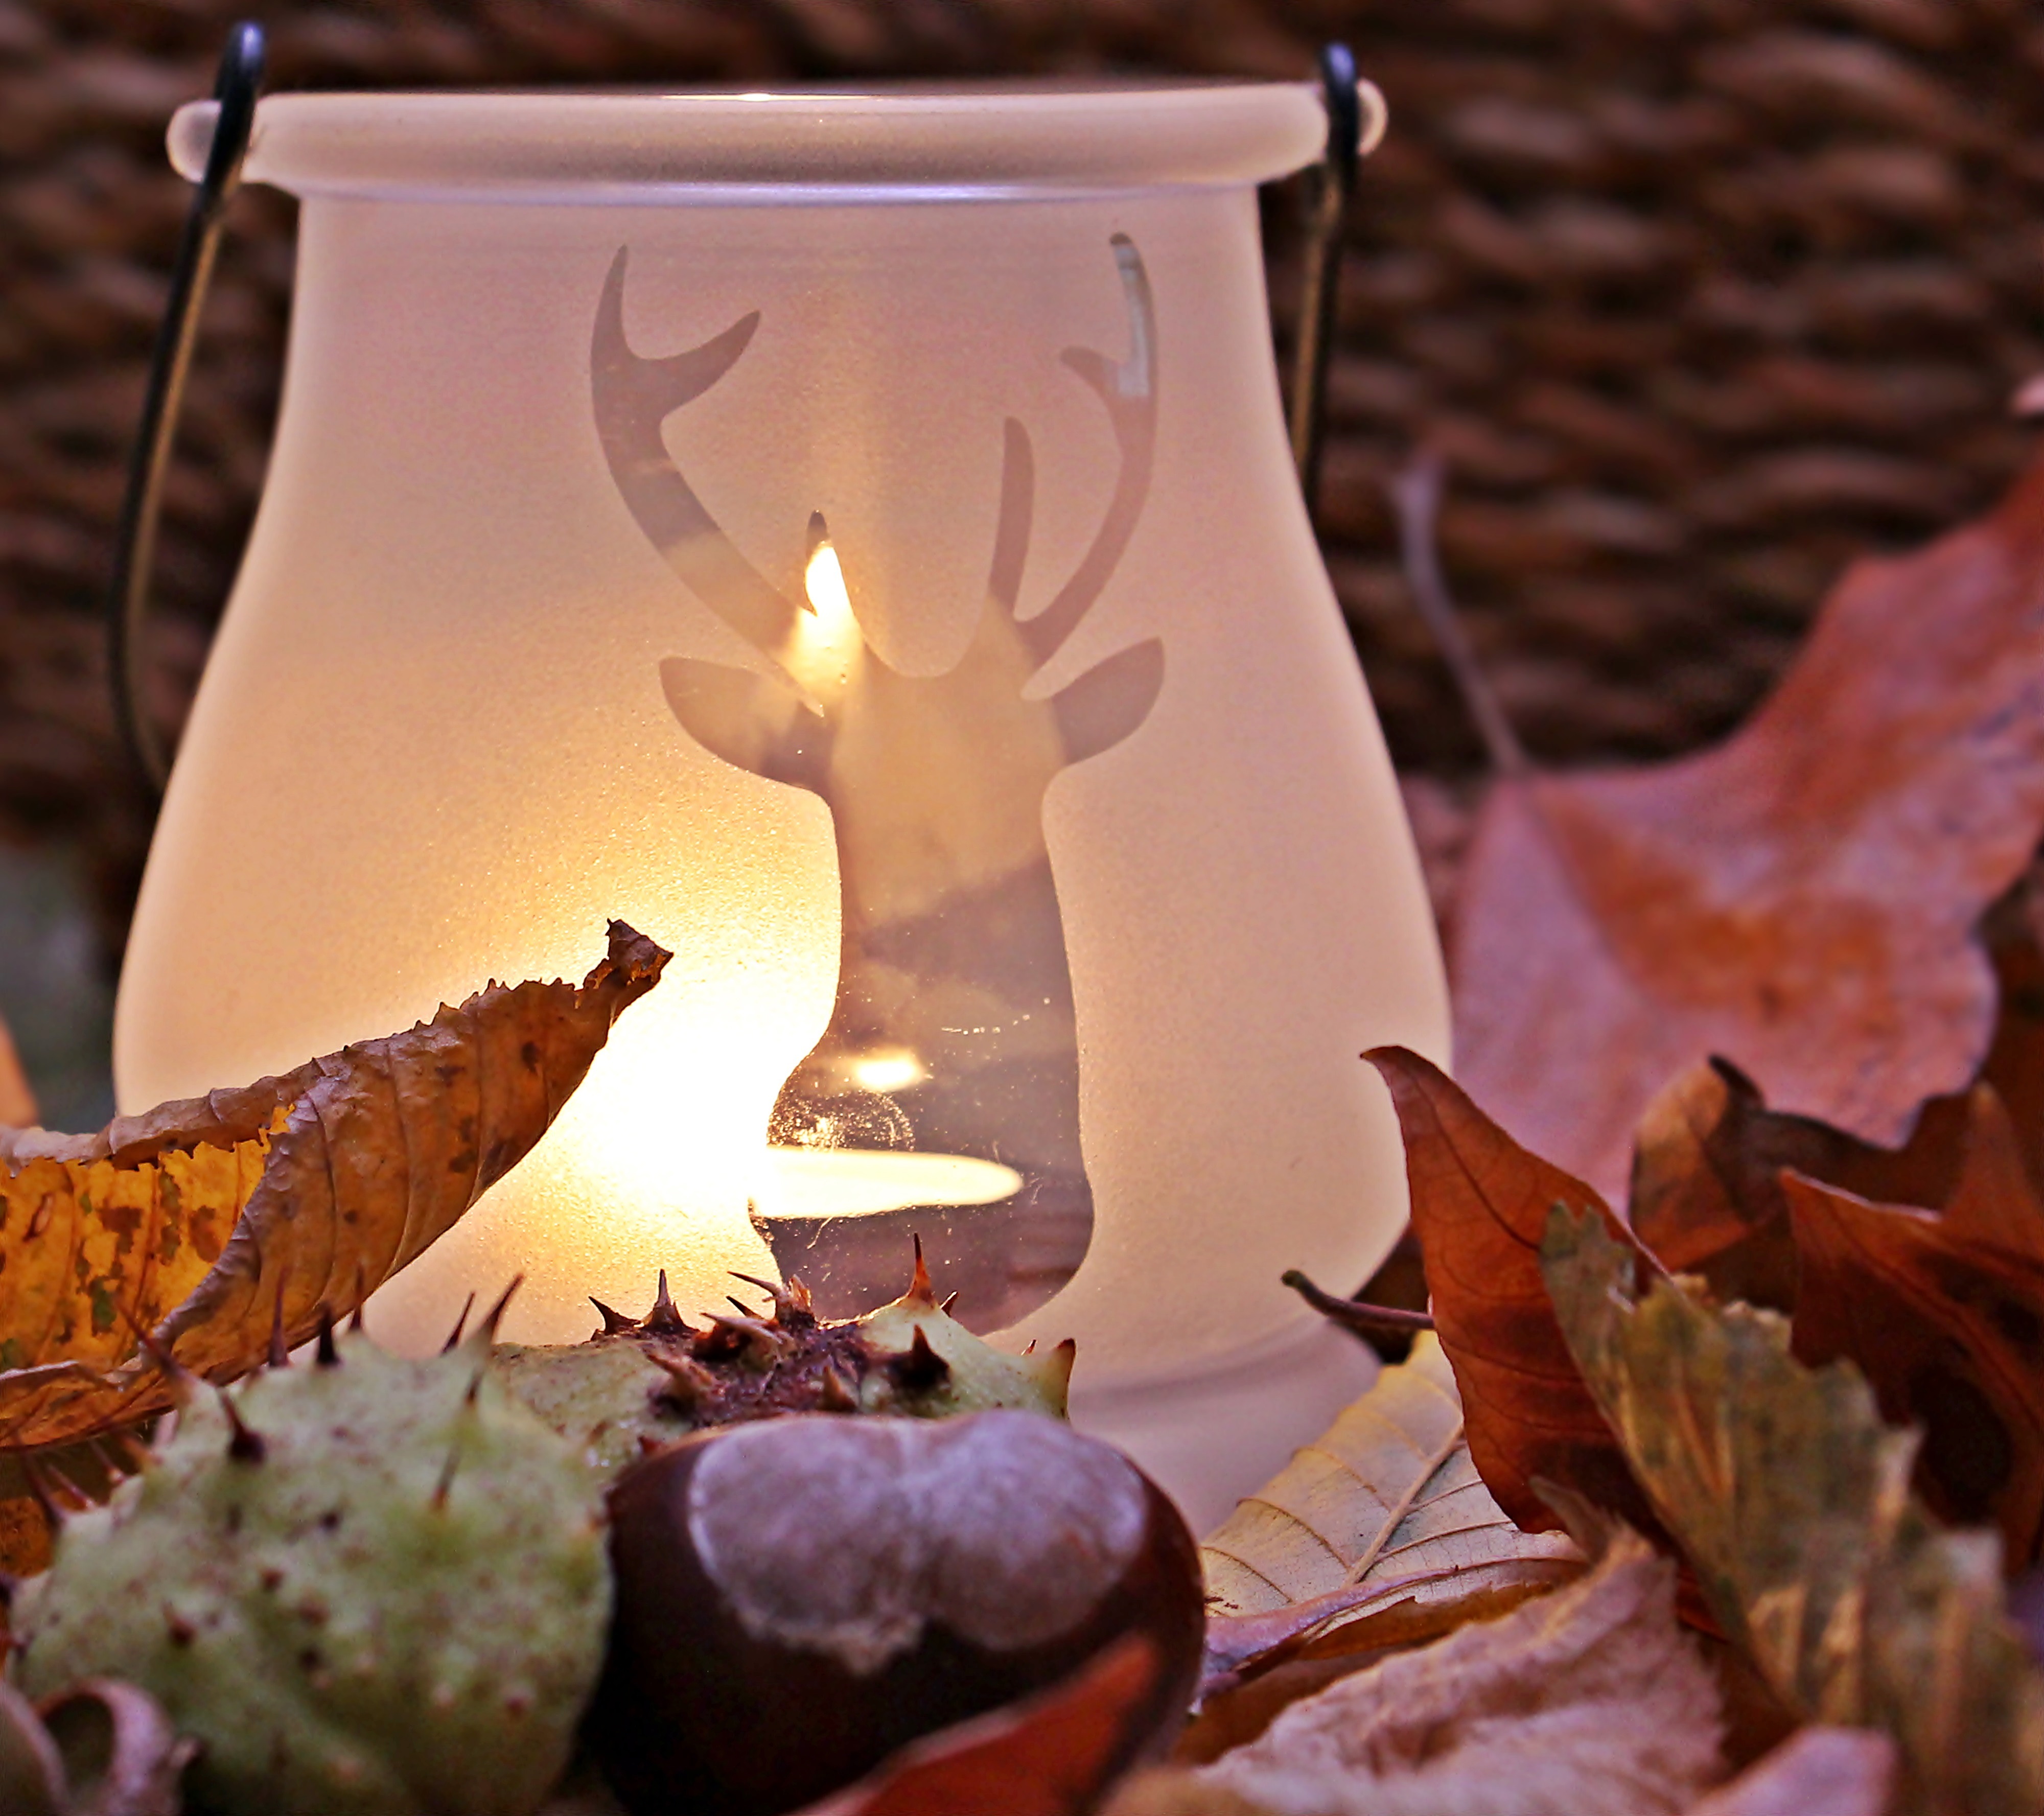
creative, leaf, flower, dry, decoration, color, autumn, candle, lighting, deco, background image, autumn mood, leaves, background, bright, withered, mood, dry leaves, acorns, fall foliage, fall leaves, true leaves, chestnut, tealight, colors of autumn, autumn decoration, autumn motive, herbstdeko, tea light in the glass, burning tea lights, burning tea lights in the glass